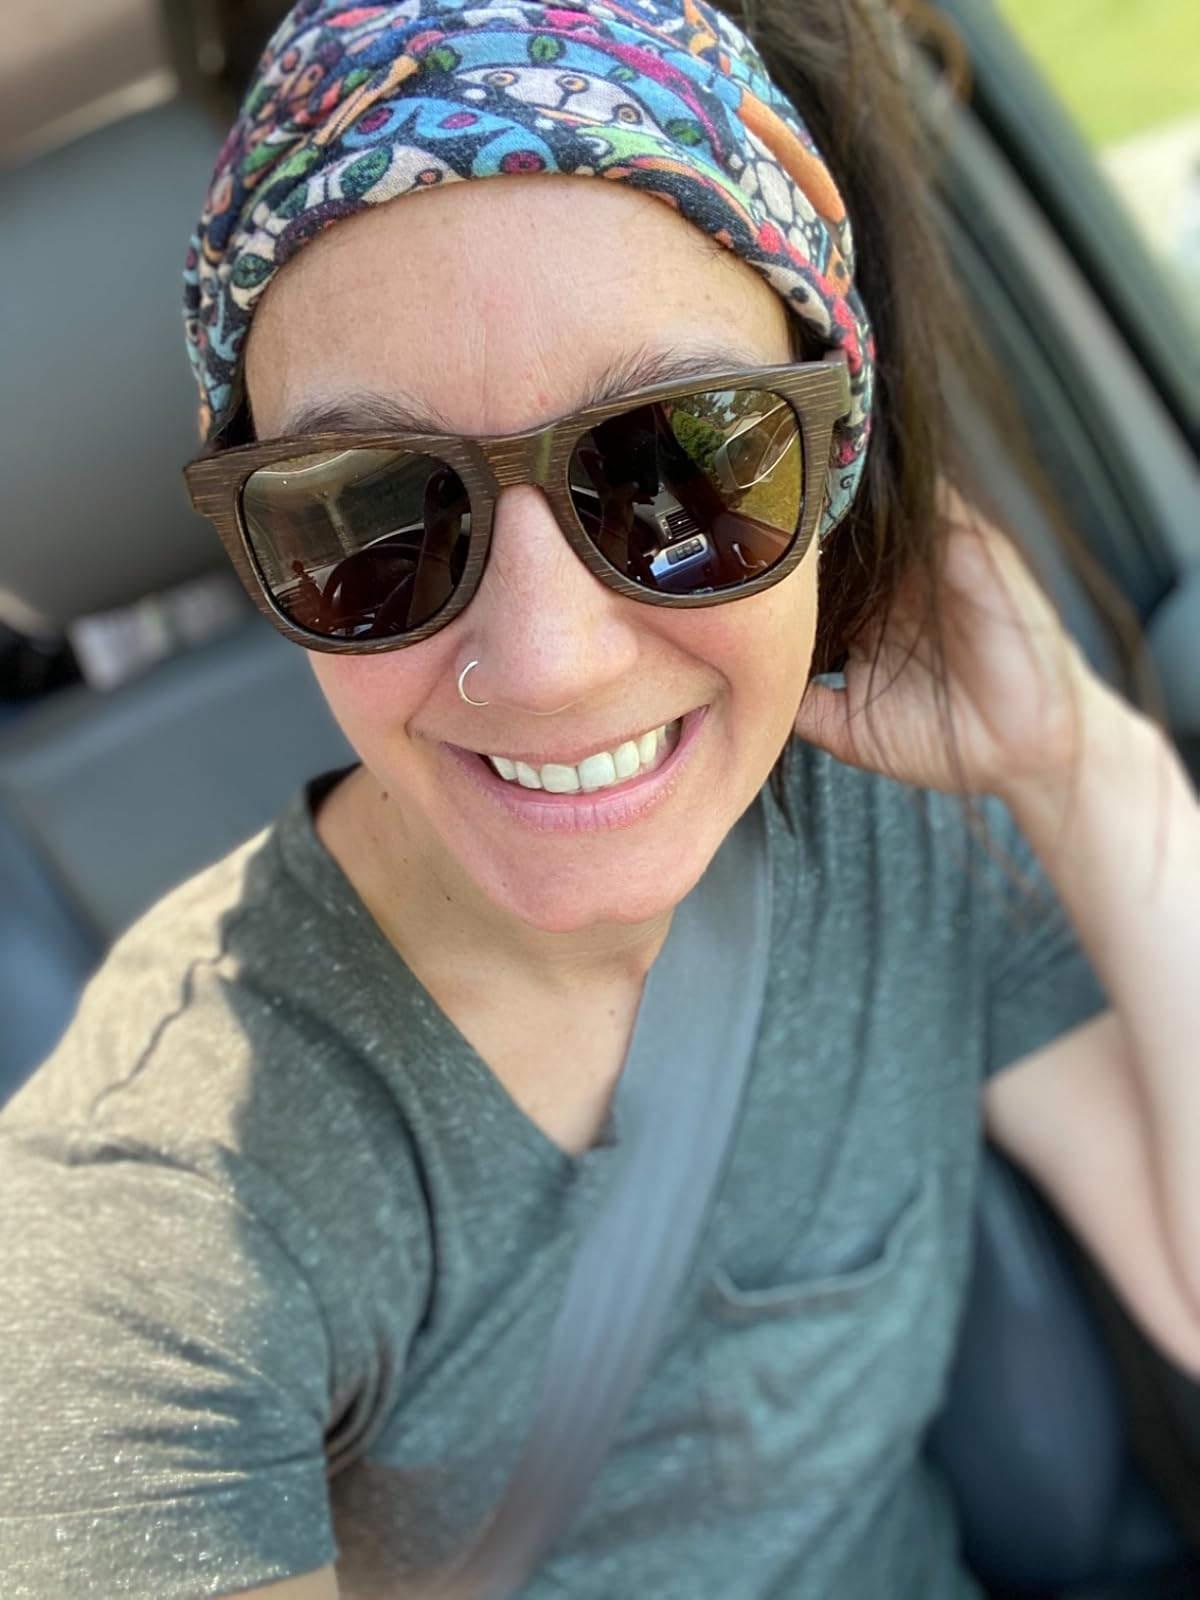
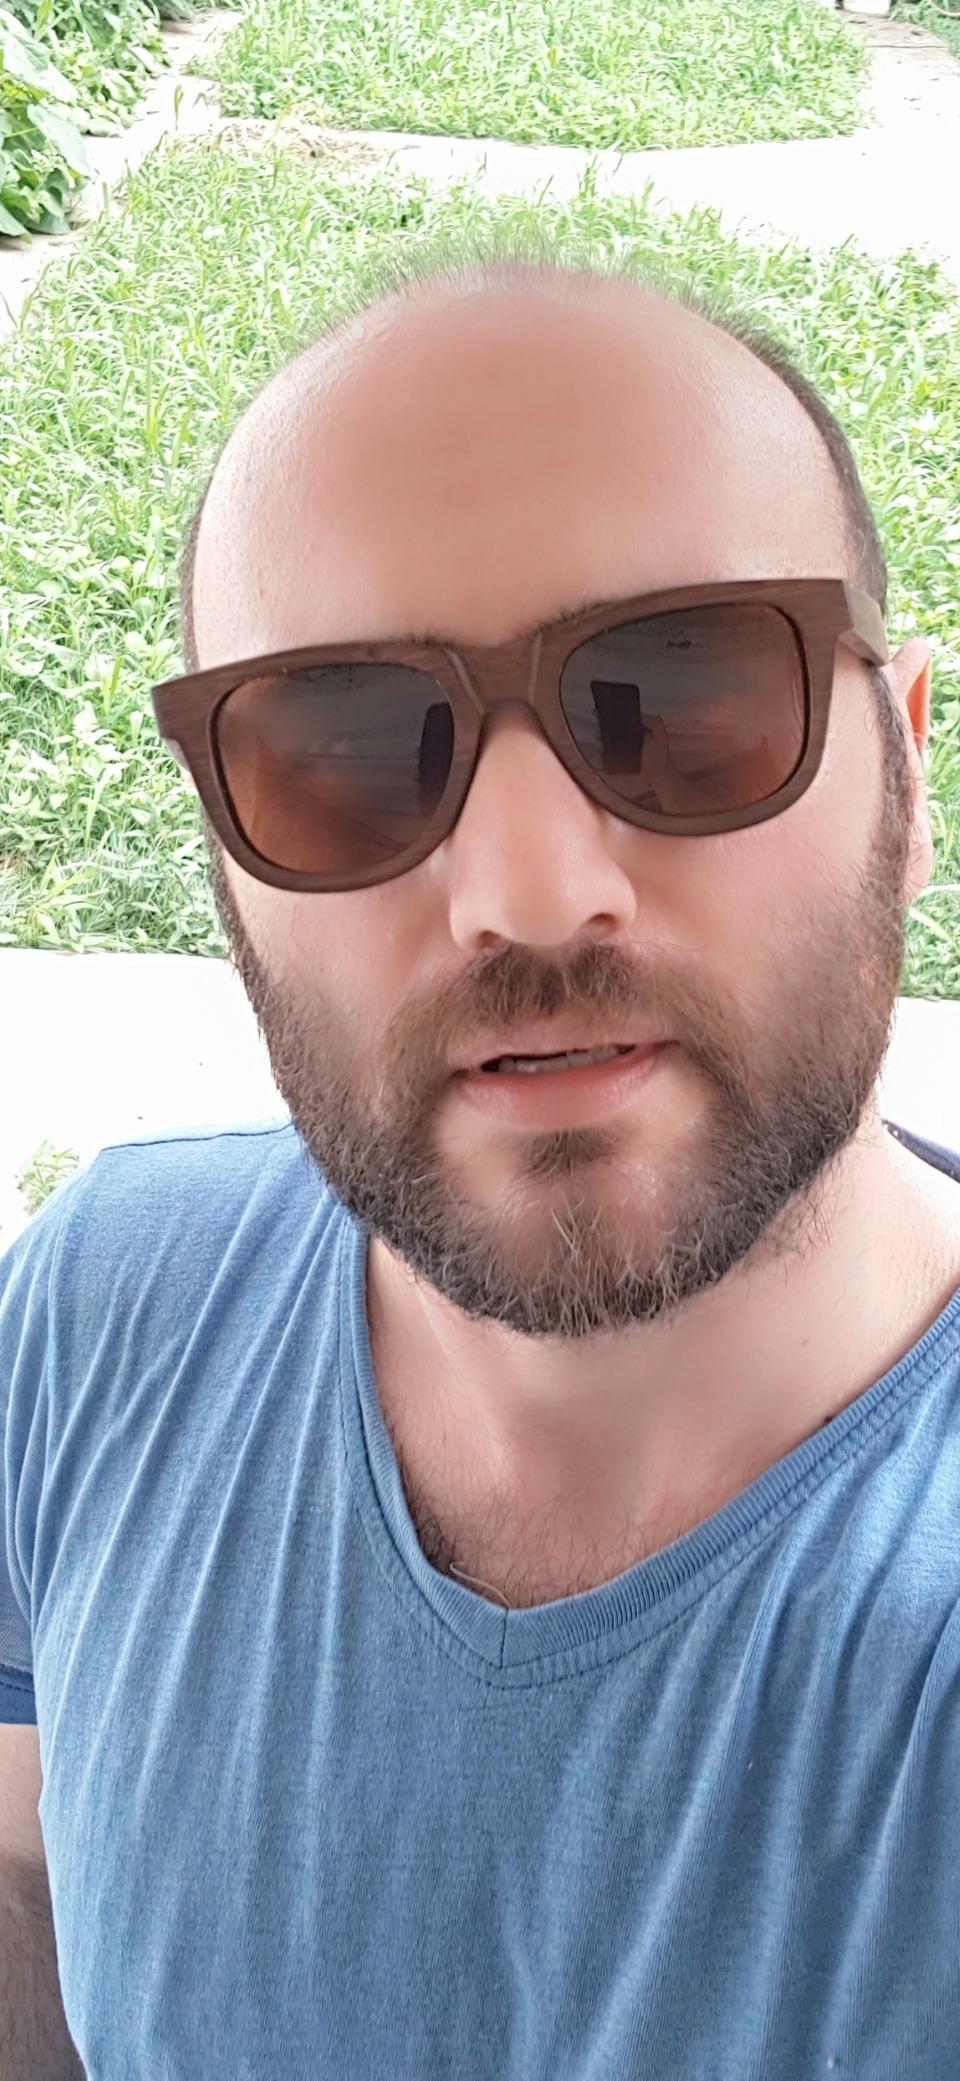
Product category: accessories_sunglasses
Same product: yes